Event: Nepal Earthquake
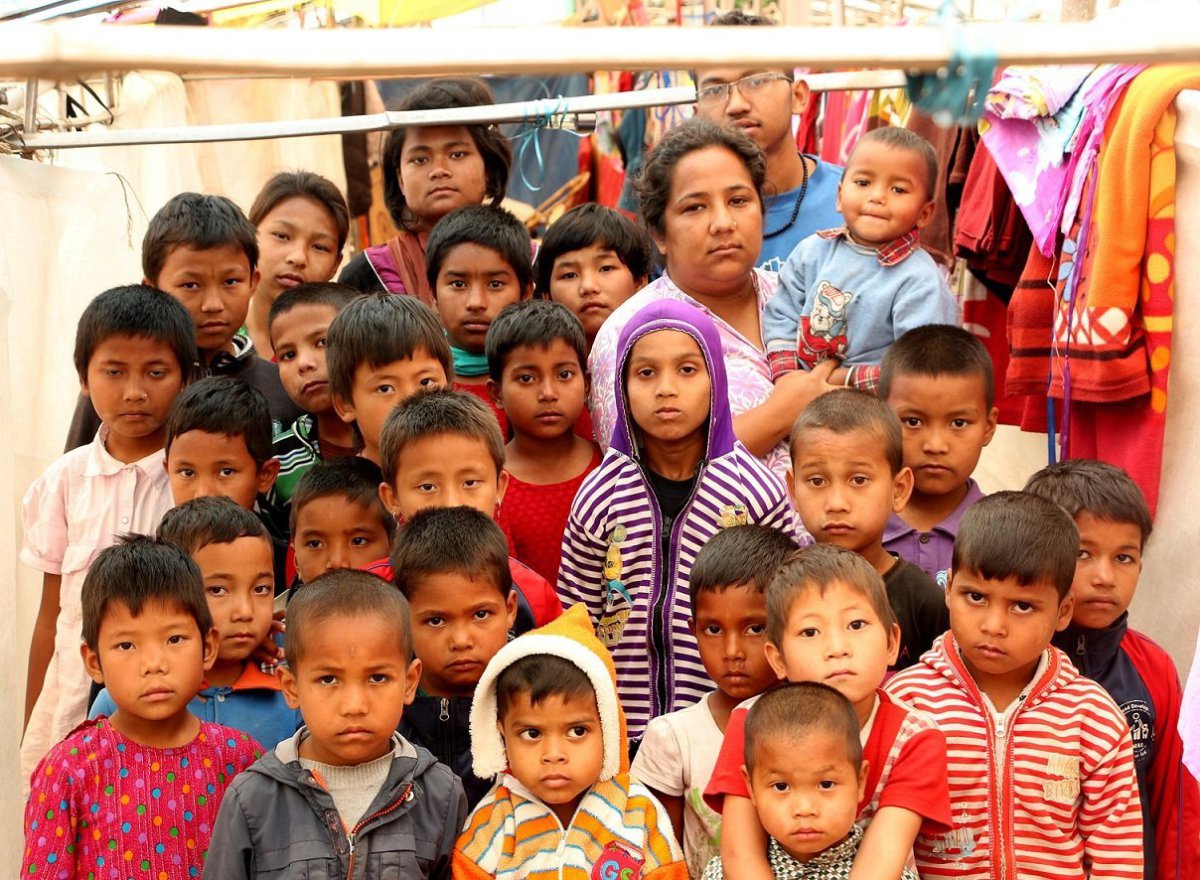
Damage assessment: no_damage